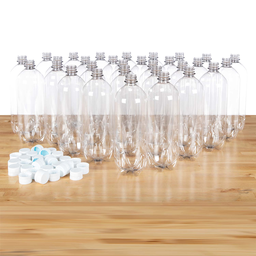
Label: bottles